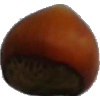
Label: Nut Forest 1